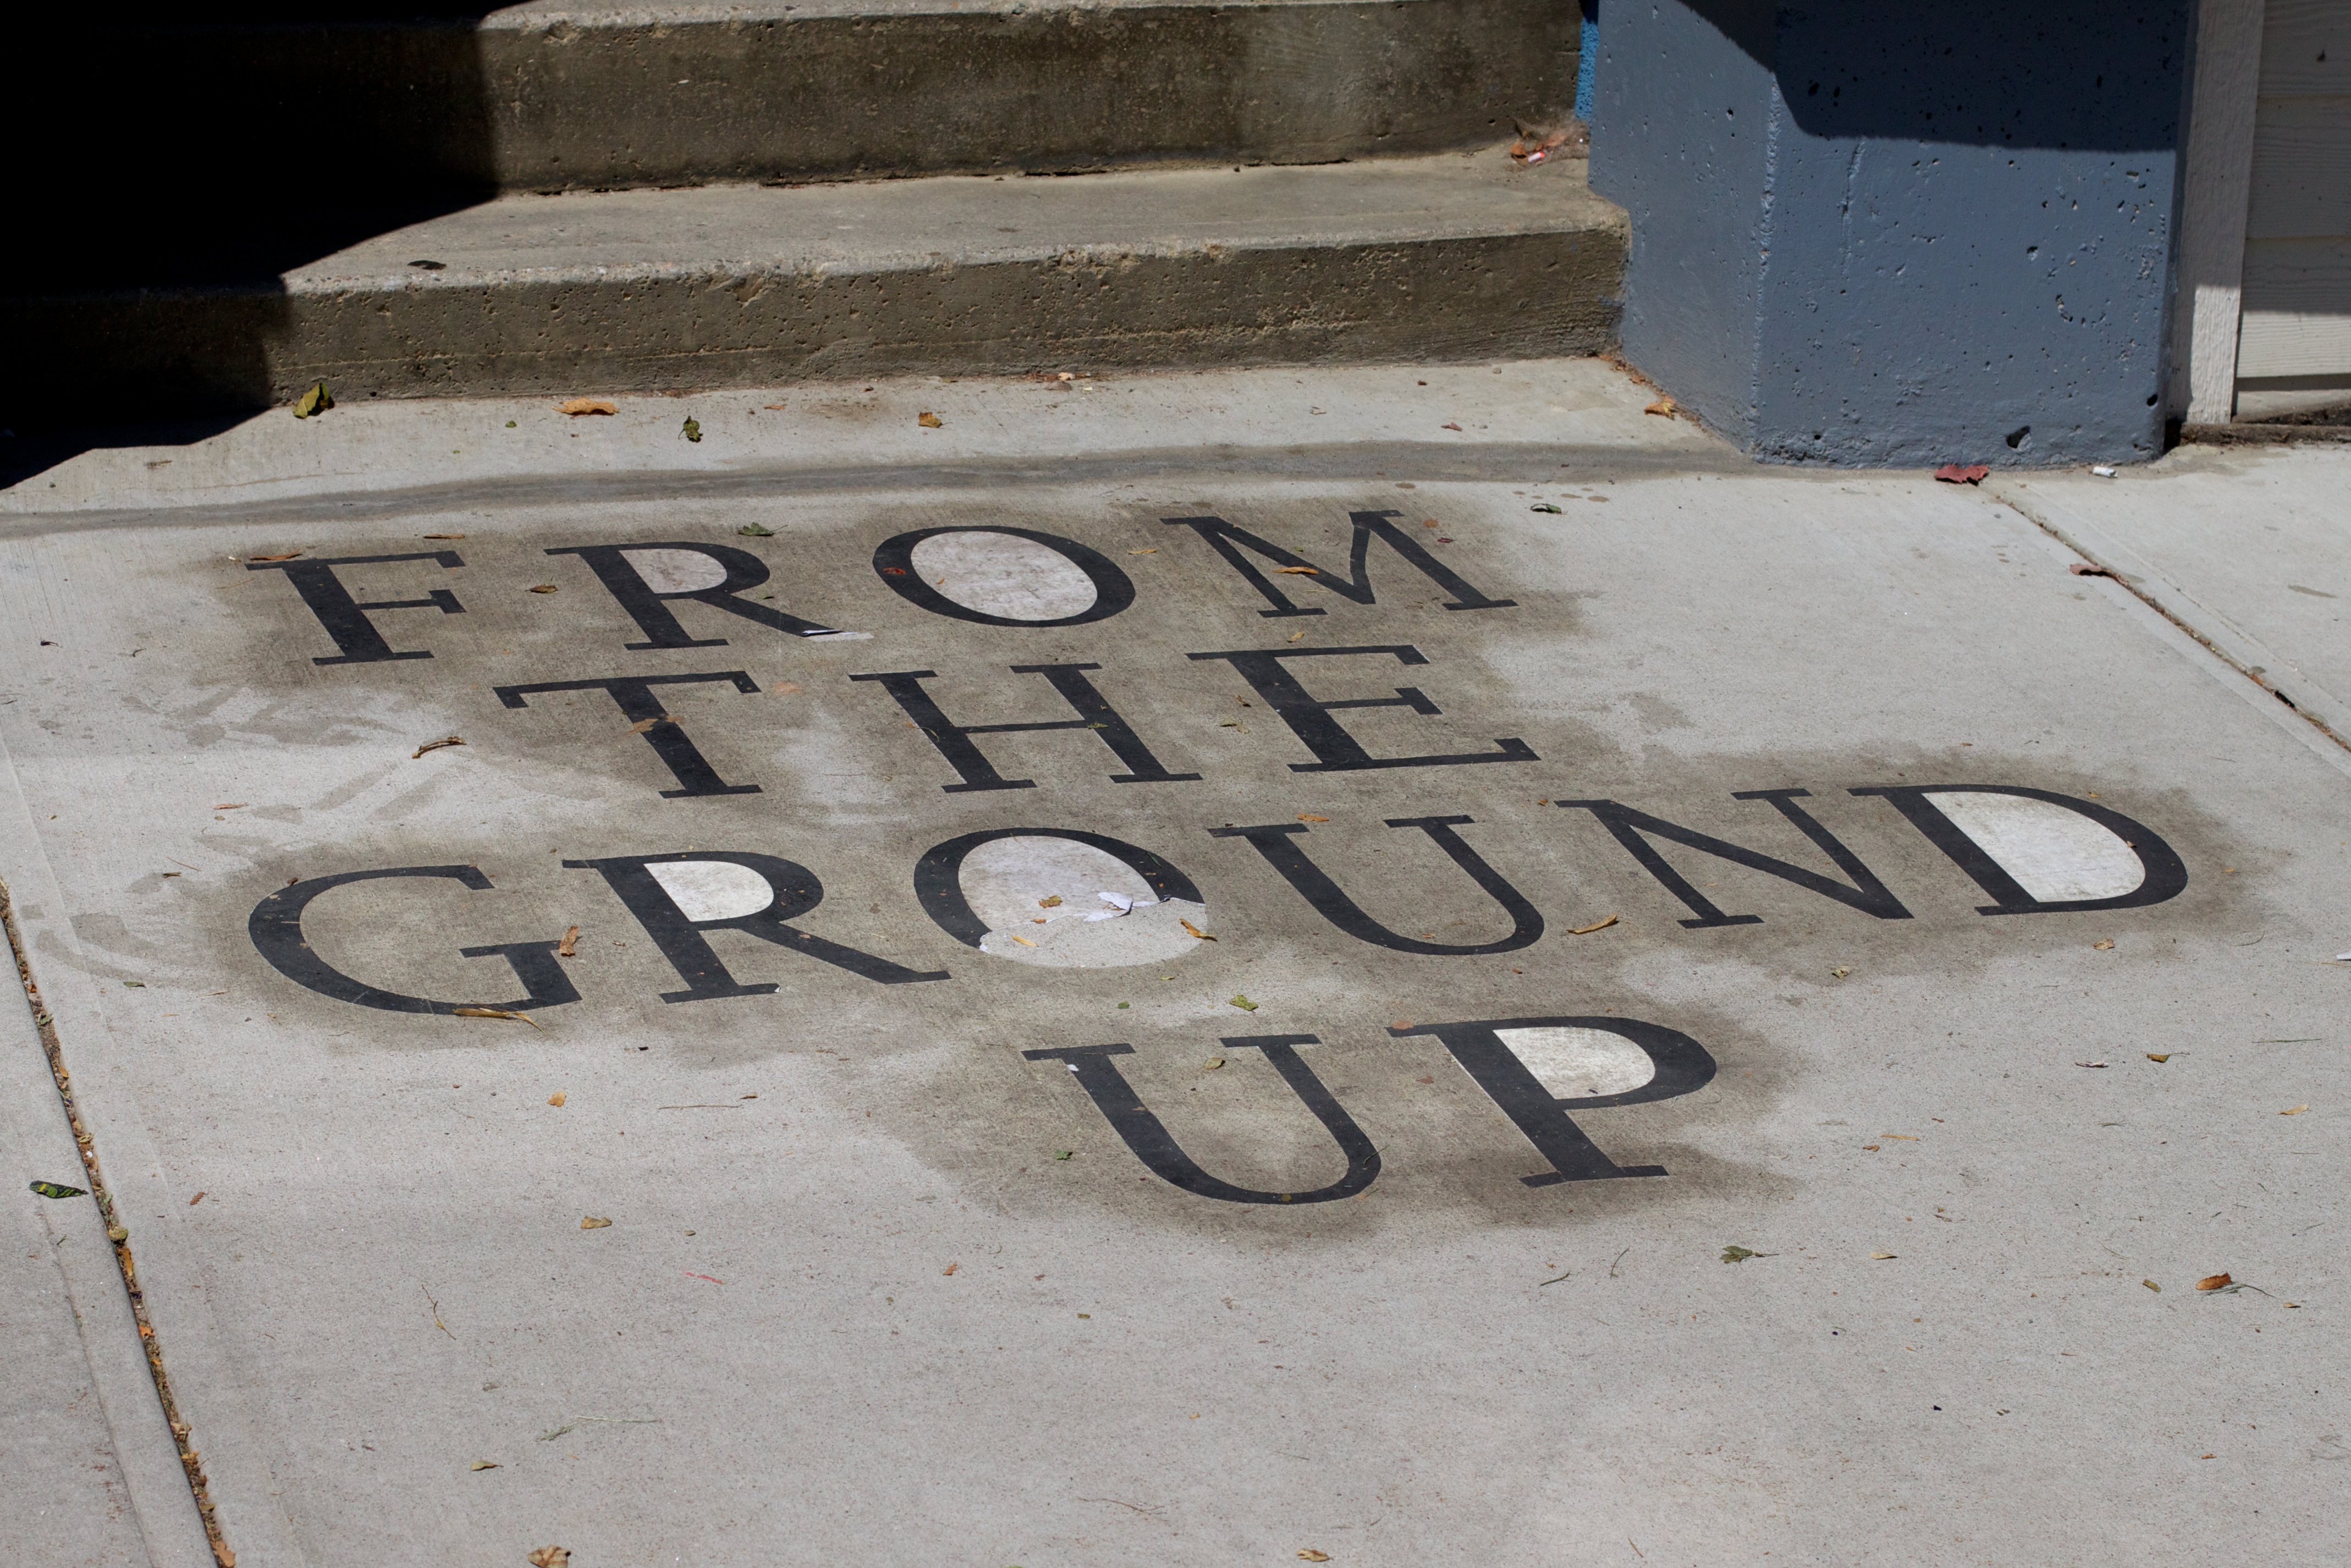
number, sign, street sign, signage, lane, art, shape, odyssey, road surface, automotive exterior, vehicle registration plate, house numbering